Emma Bunton

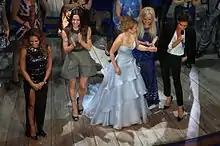
Brown, Chisholm, Halliwell, Bunton, and Beckham at the "Viva Forever" premiere

Judy Craymer teamed up with the Spice Girls and Simon Fuller and began to develop a Spice Girls musical entitled "Viva Forever". Although the girls were not to star in the show themselves, they were to influence the show's cast and production choices in a story which uses their music but bears no relation to their personal story; similar to that of ABBA's music in "Mamma Mia!".